Kapata Nataka Paatradhaari

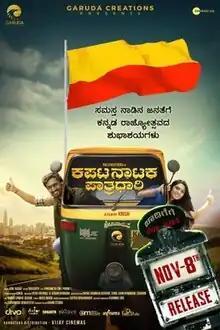
Official poster

Kapata Nataka Paatradhaari is a 2019 Indian Kannada-language suspense horror drama film directed by newcomer Krish and starring Balu Nagendra and Sangeetha Bhat.